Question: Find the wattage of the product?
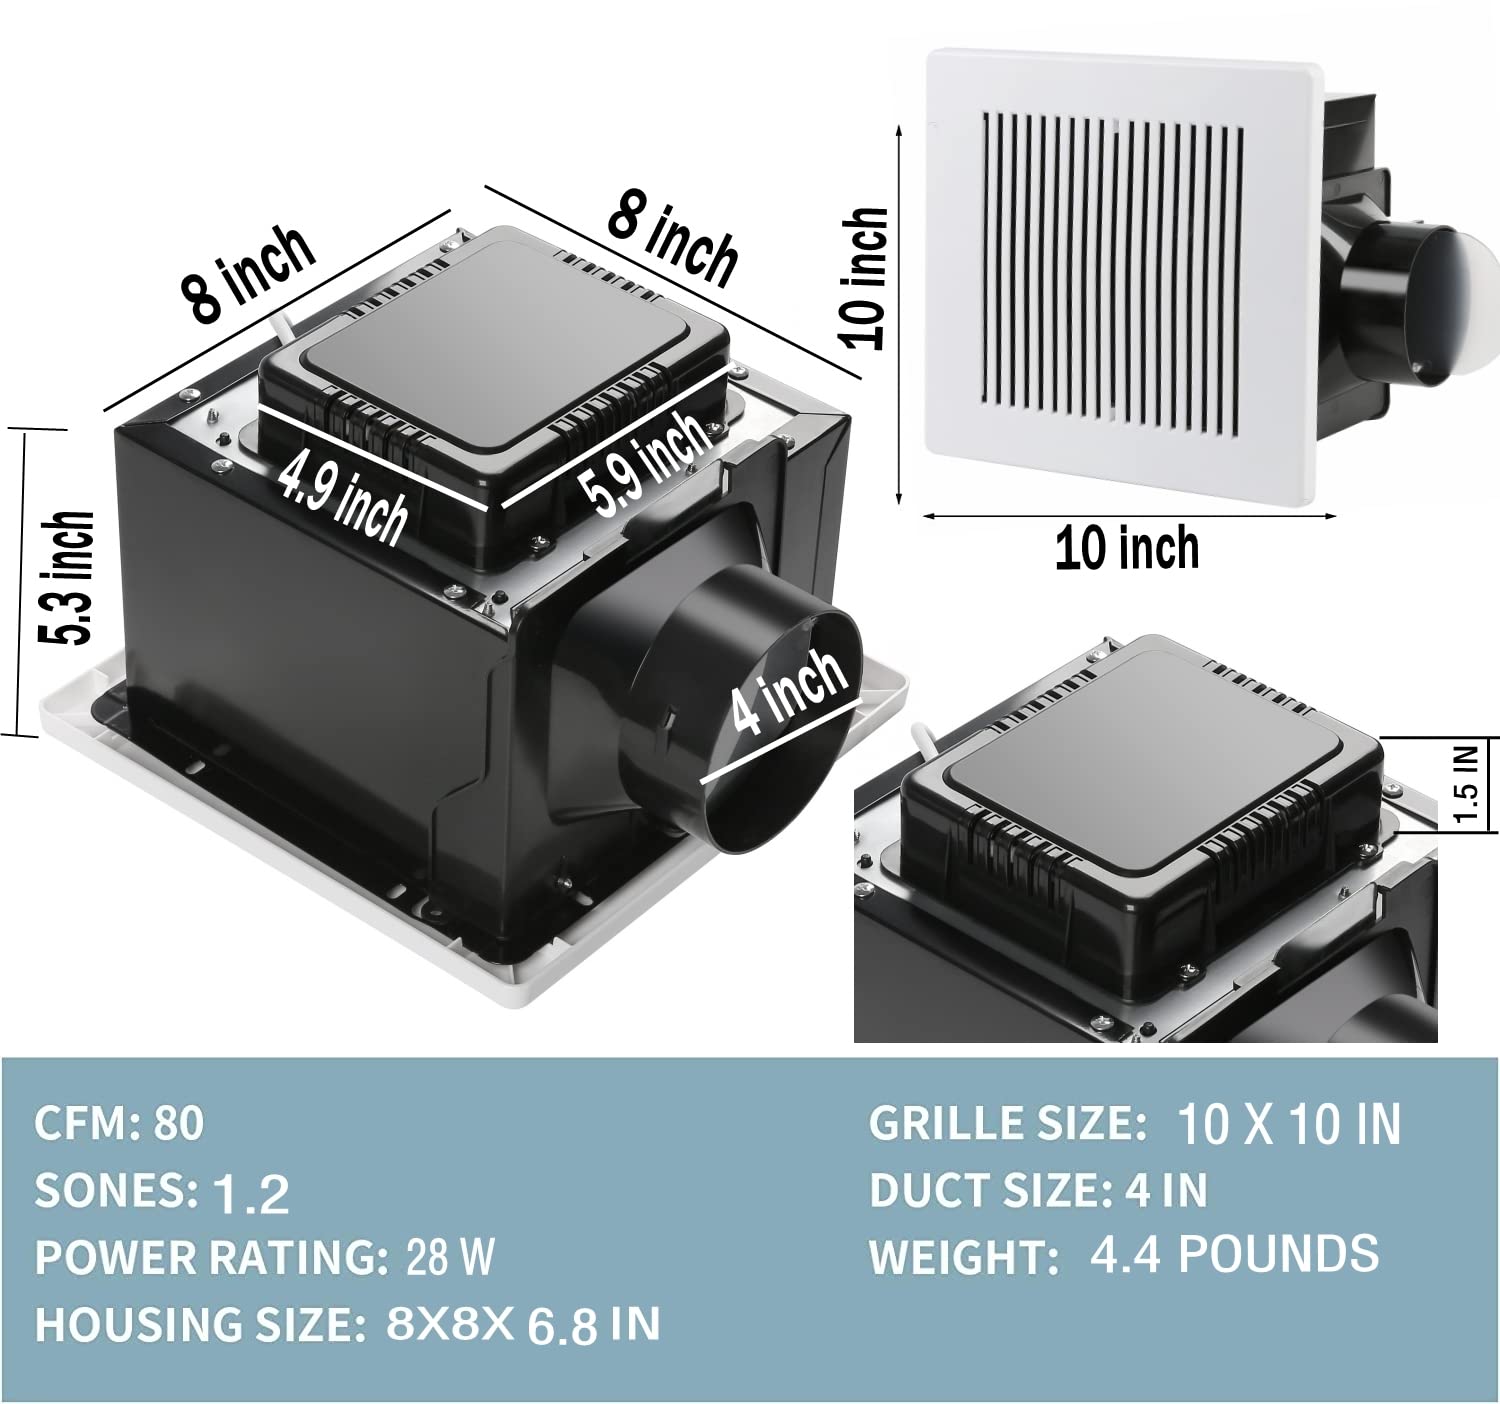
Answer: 28.0 watt